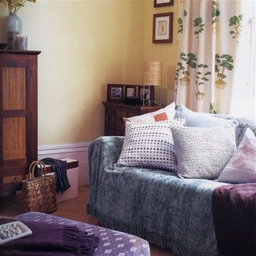
Room type: livingroom